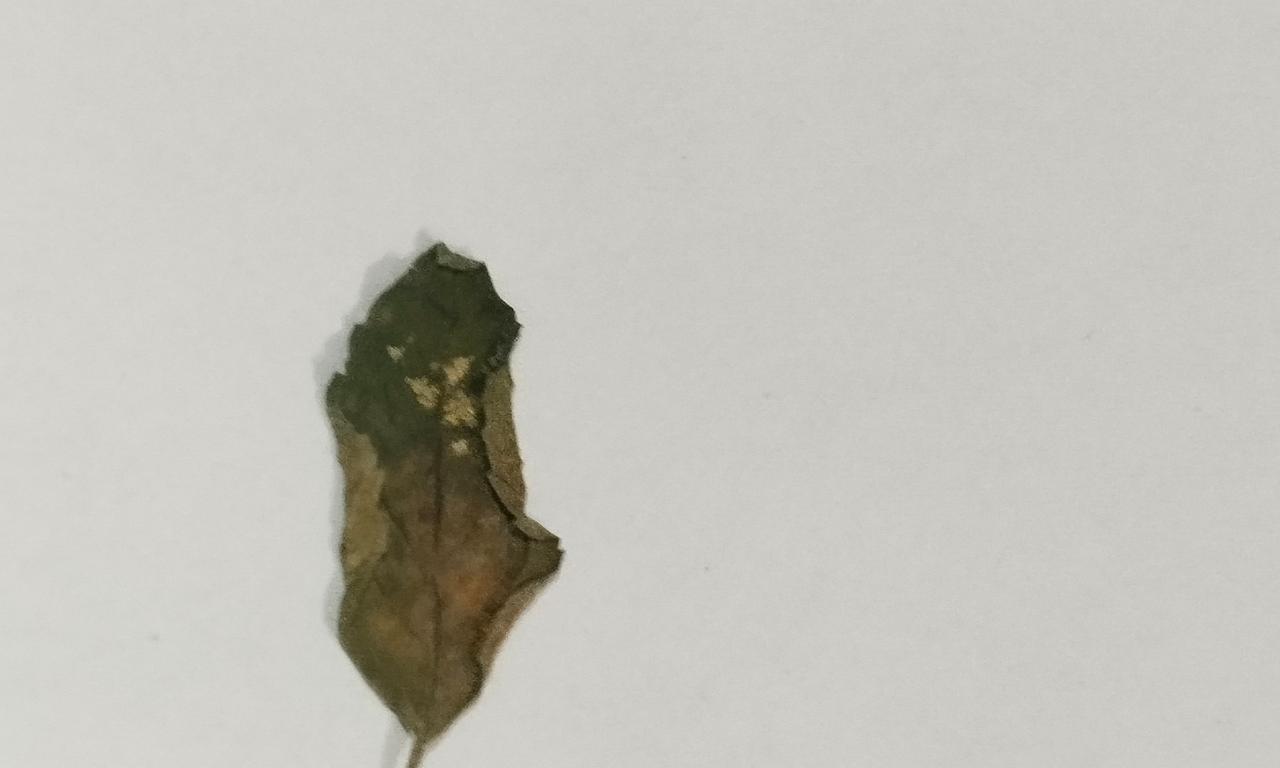
Label: Dried